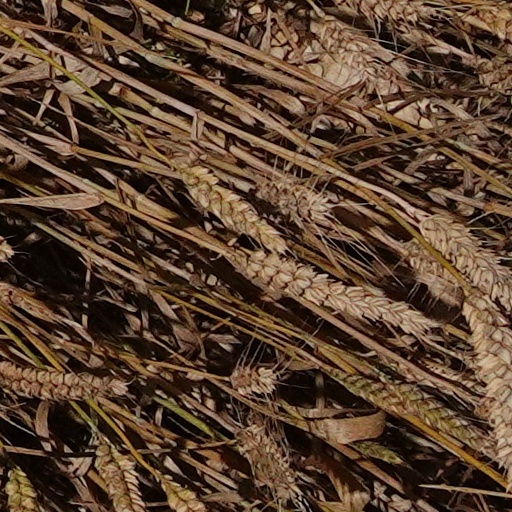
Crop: wheat